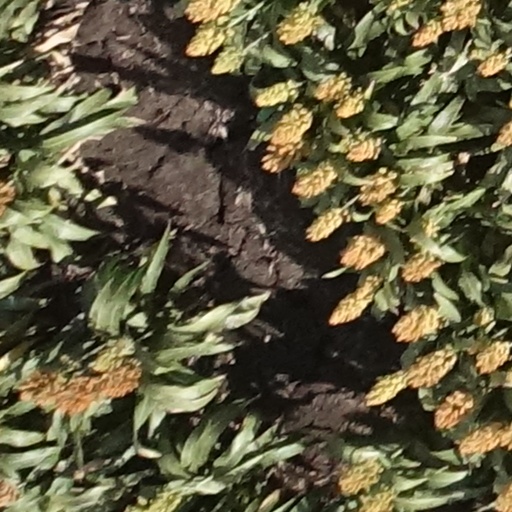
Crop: sorghum